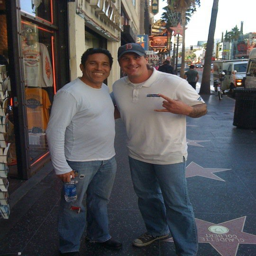
actor : nice smile , funny in person , politically savvy .